The Odd Couple (1970 TV series)

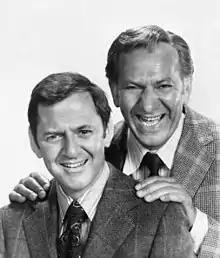
L to R: Felix (Tony Randall) and Oscar (Jack Klugman)

The success of the 1968 film (adapted from the stage play), which starred Jack Lemmon as Felix and Walter Matthau as Oscar, catalyzed the production of the television show. Mickey Rooney and Martin Balsam were also considered for the part of Oscar, and Dean Martin and Art Carney for Felix (Carney had originated the role on Broadway).